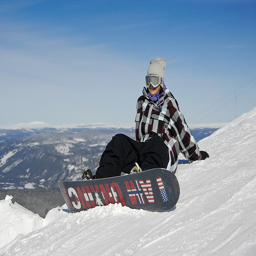
A snow boarder sits on top of a snowy mountain.
a snowboarder is sitting in the snow on a clear day
Snowboarder sitting in the snow on top of a mountain.
A snowboarder sitting on the ground in the snow.
Person sitting in the snow on their snowboard at the top of a mountain